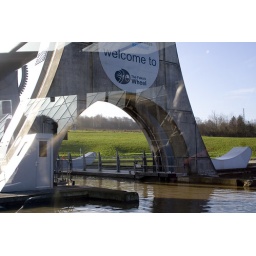
This was taken through the window of the boat that we traveled in and was carried up in the boatlift.